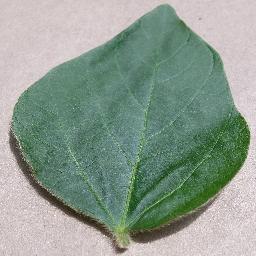
Label: Soybean___healthy